Eyyvah Eyvah

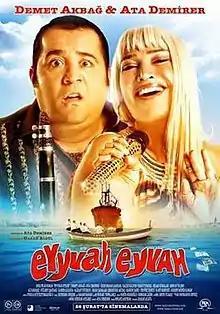
Film poster

Eyyvah Eyvah is a 2010 Turkish comedy film, directed by Hakan Algül, which stars Ata Demirer as a young clarinet player who travels to Istanbul in search of his estranged father. The film, which went on nationwide general release across Turkey on , is one of the highest-grossing Turkish films of 2010 and was followed by the sequel "Eyyvah Eyvah 2" (2011).